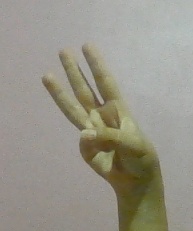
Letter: thaa